Ross Santee

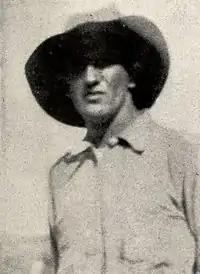
From a 1922 magazine

Ross Santee (August 16, 1888 – June 28, 1965) was a cowboy, writer, and illustrator. He specialized in works set in the U.S. state of Arizona.